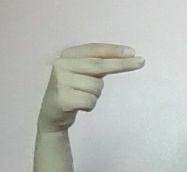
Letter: ain